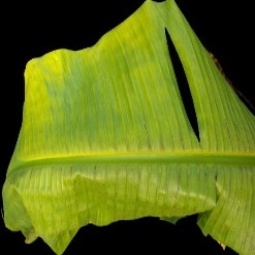
Label: Sulphur